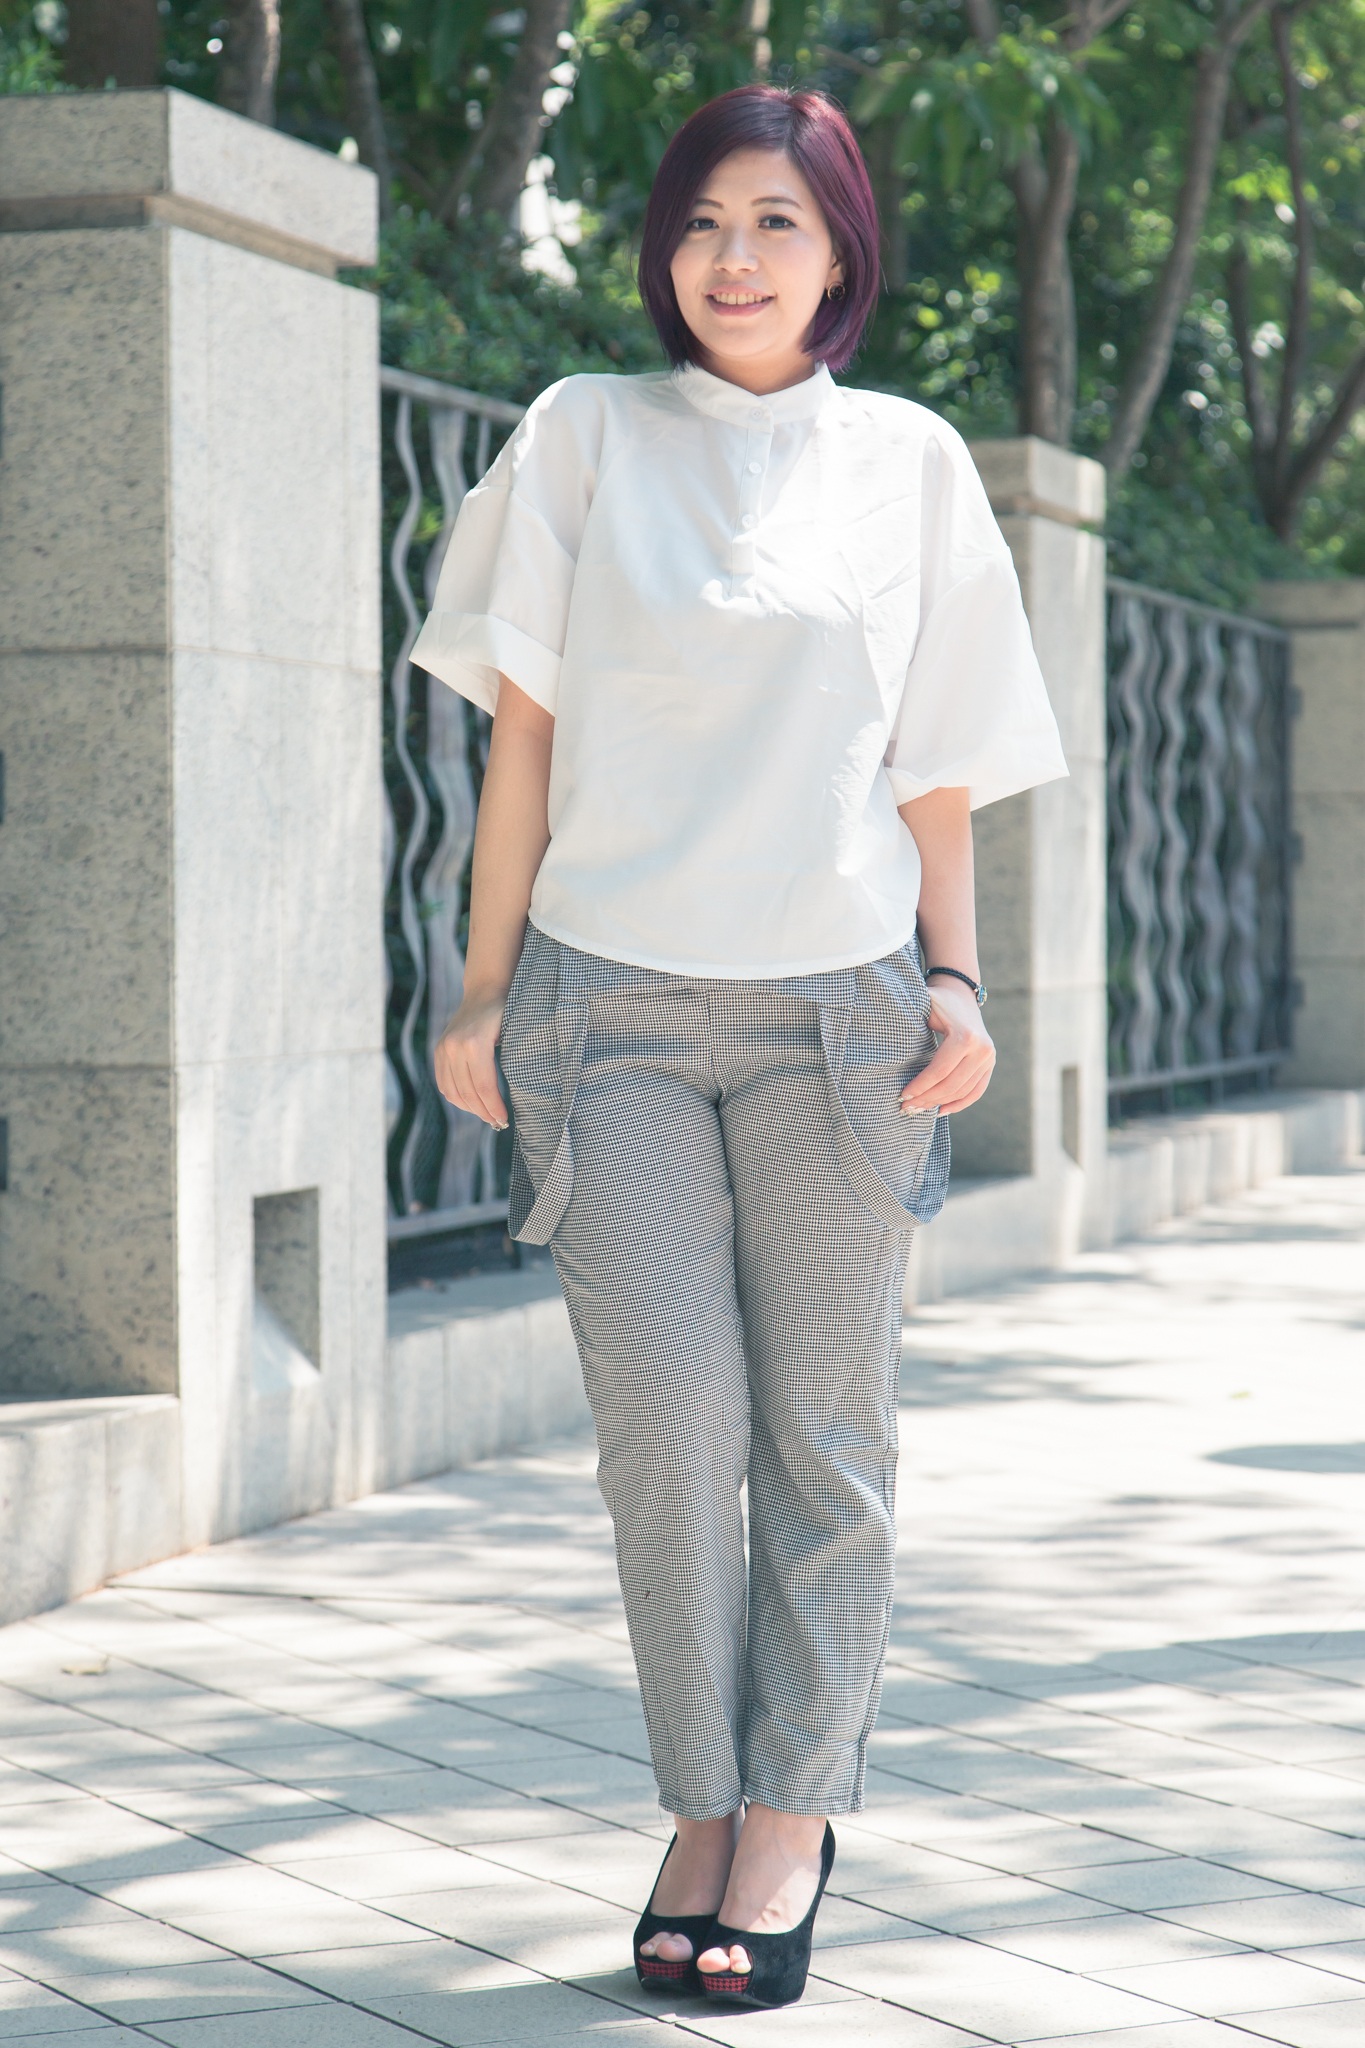
woman, white, pattern, jeans, spring, gray, fashion, clothing, outerwear, season, denim, girls, beauty